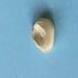
Maize quality: Good